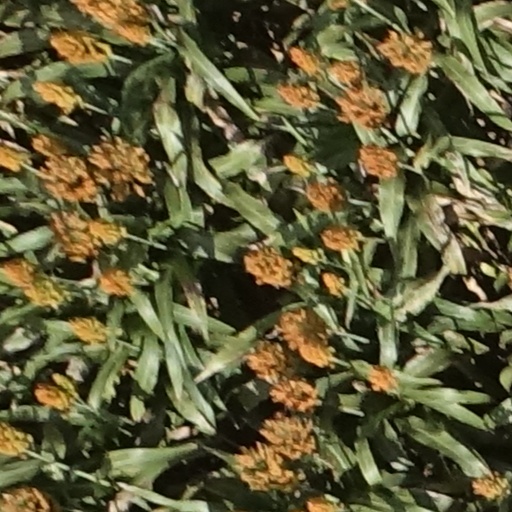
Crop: sorghum